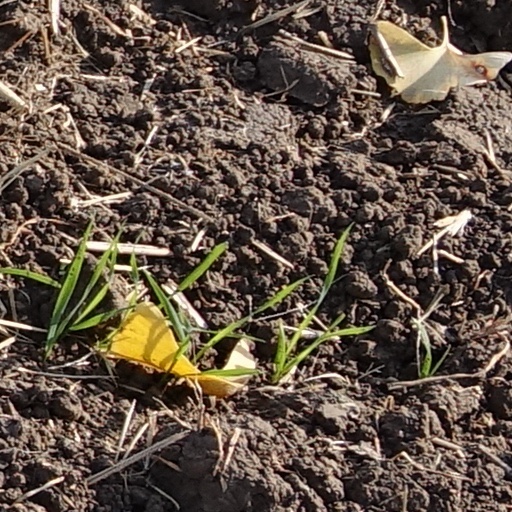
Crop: wheat